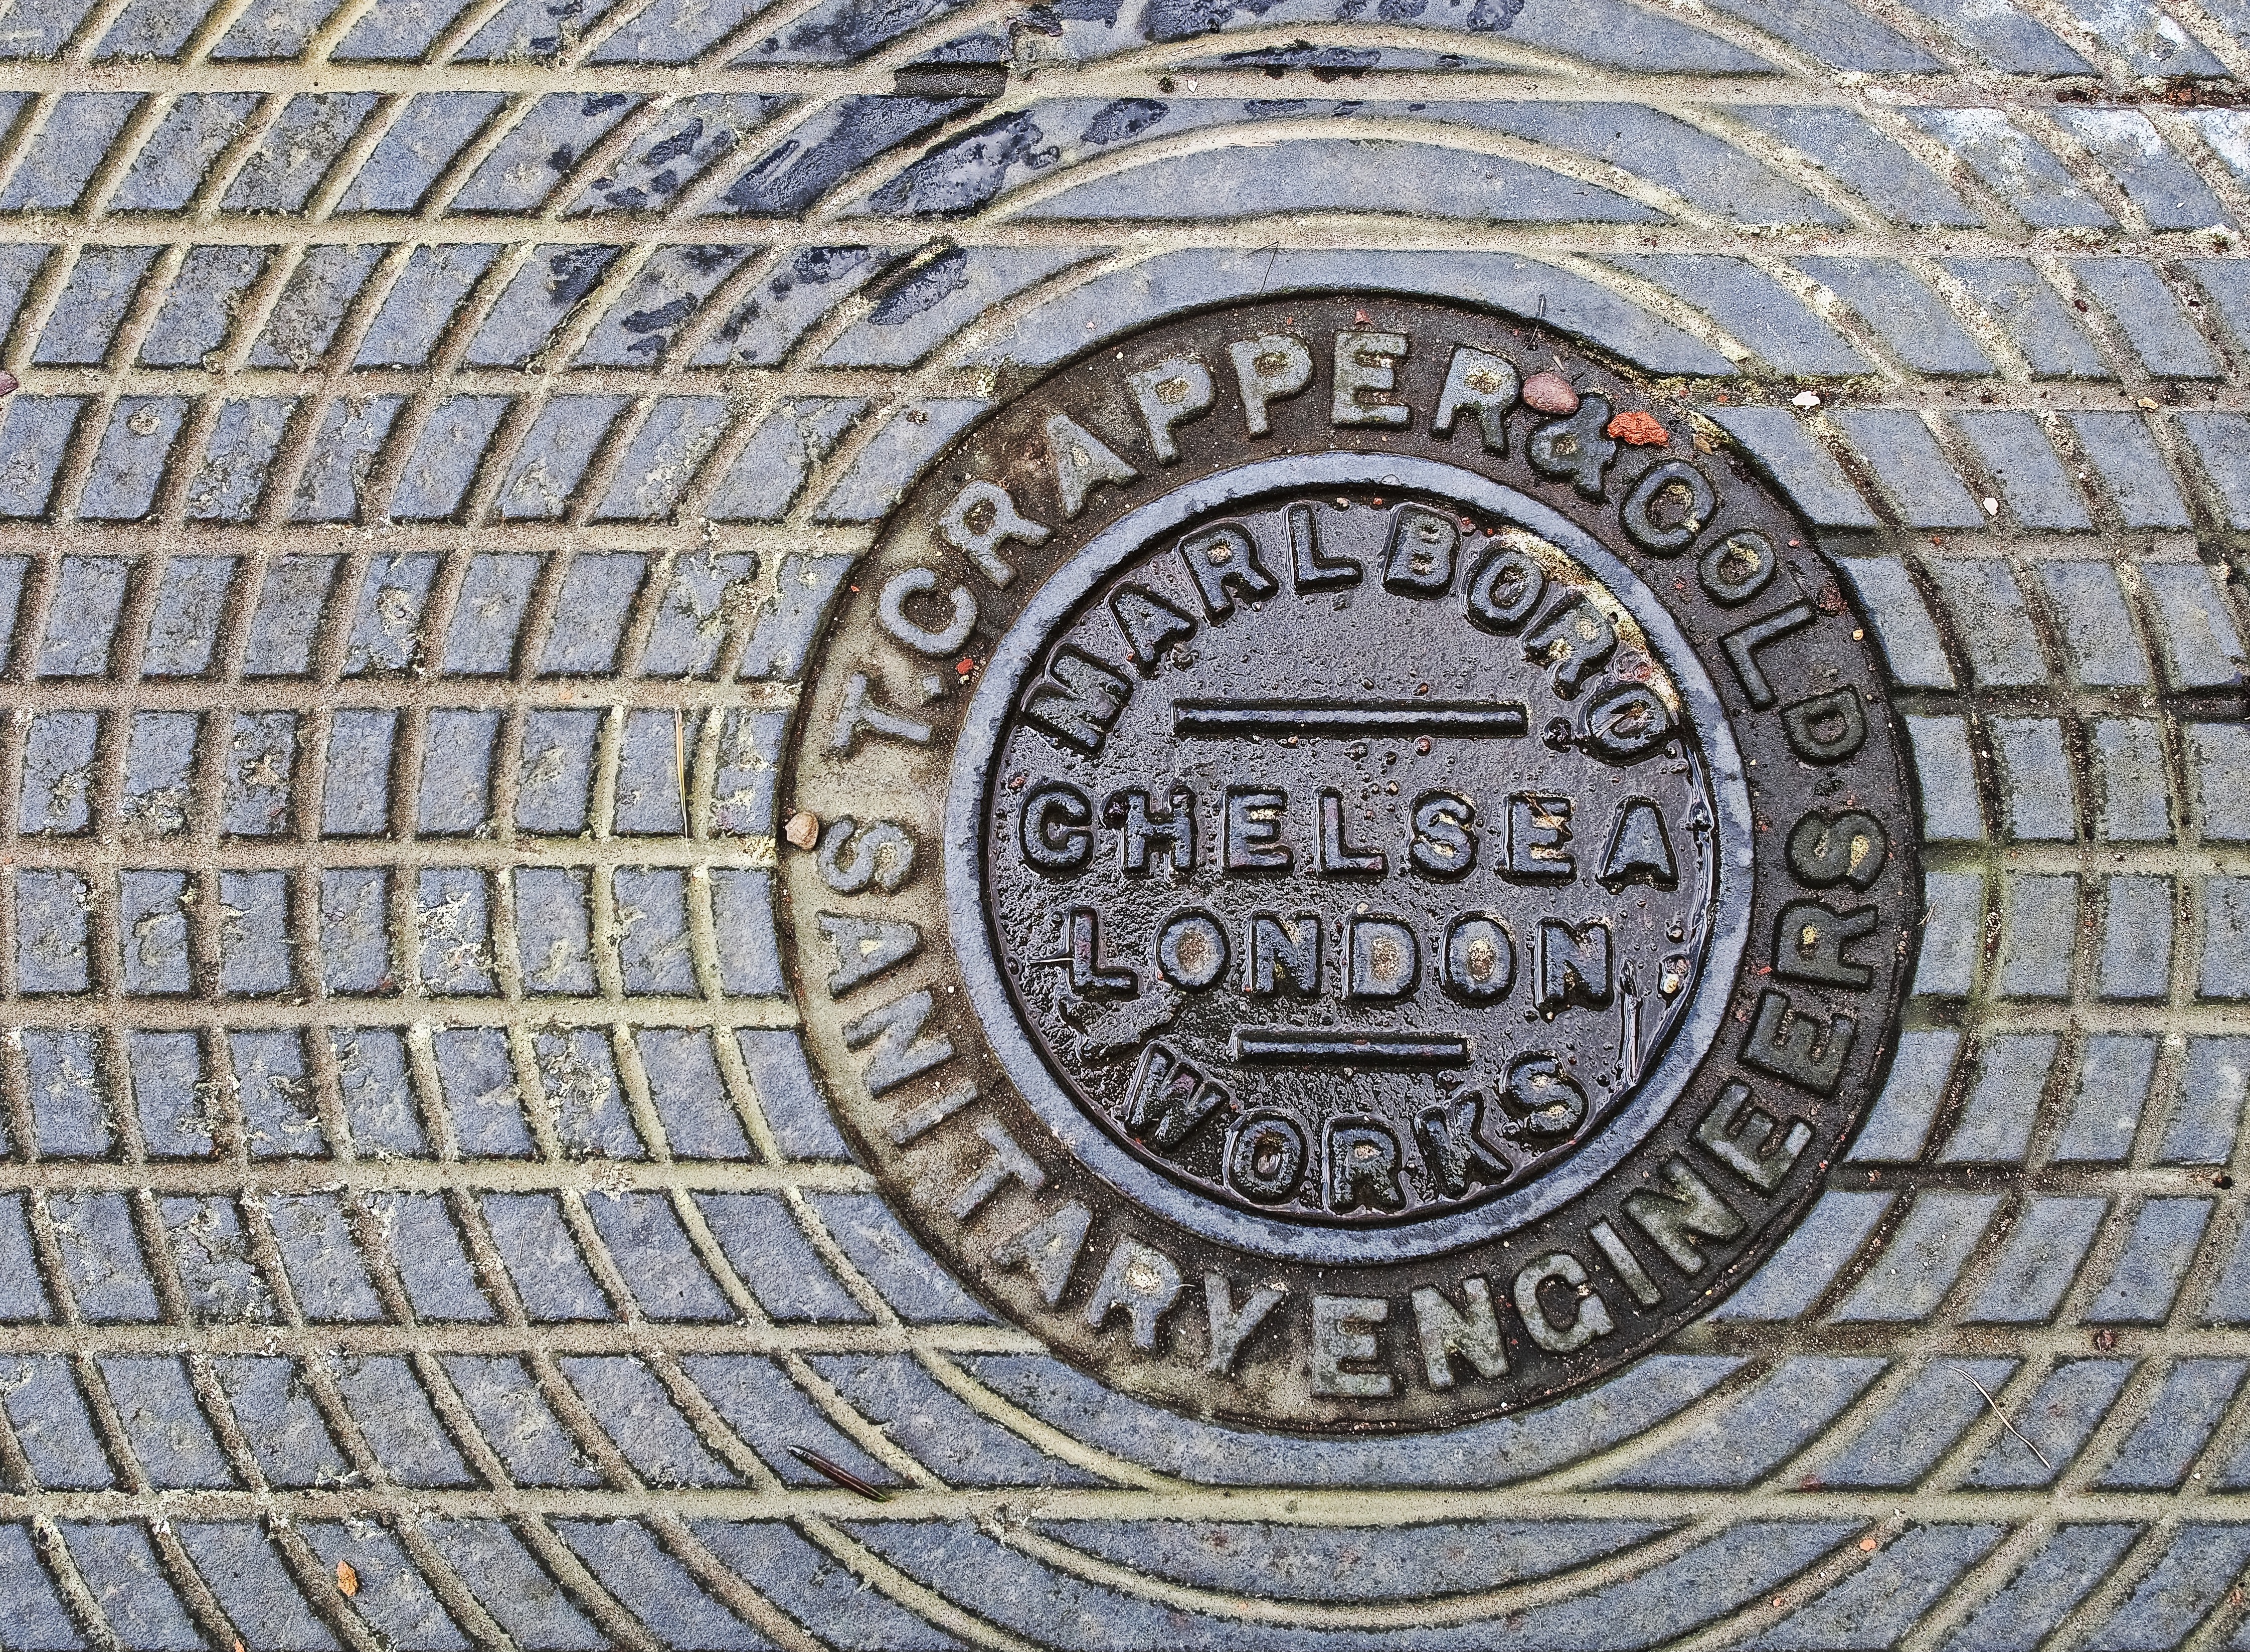
water, underground, environment, toilet, health, ecology, closet, uk, london, memorial, art, lines, thomas, restroom, lavatory, wc, waste, public, circles, manhole, iron, cover, recycling, access, chelsea, management, engineer, hygiene, innovation, sanitation, disposal, plumbing, sanitary, road surface, invention, manhole cover, crapper, ancient history